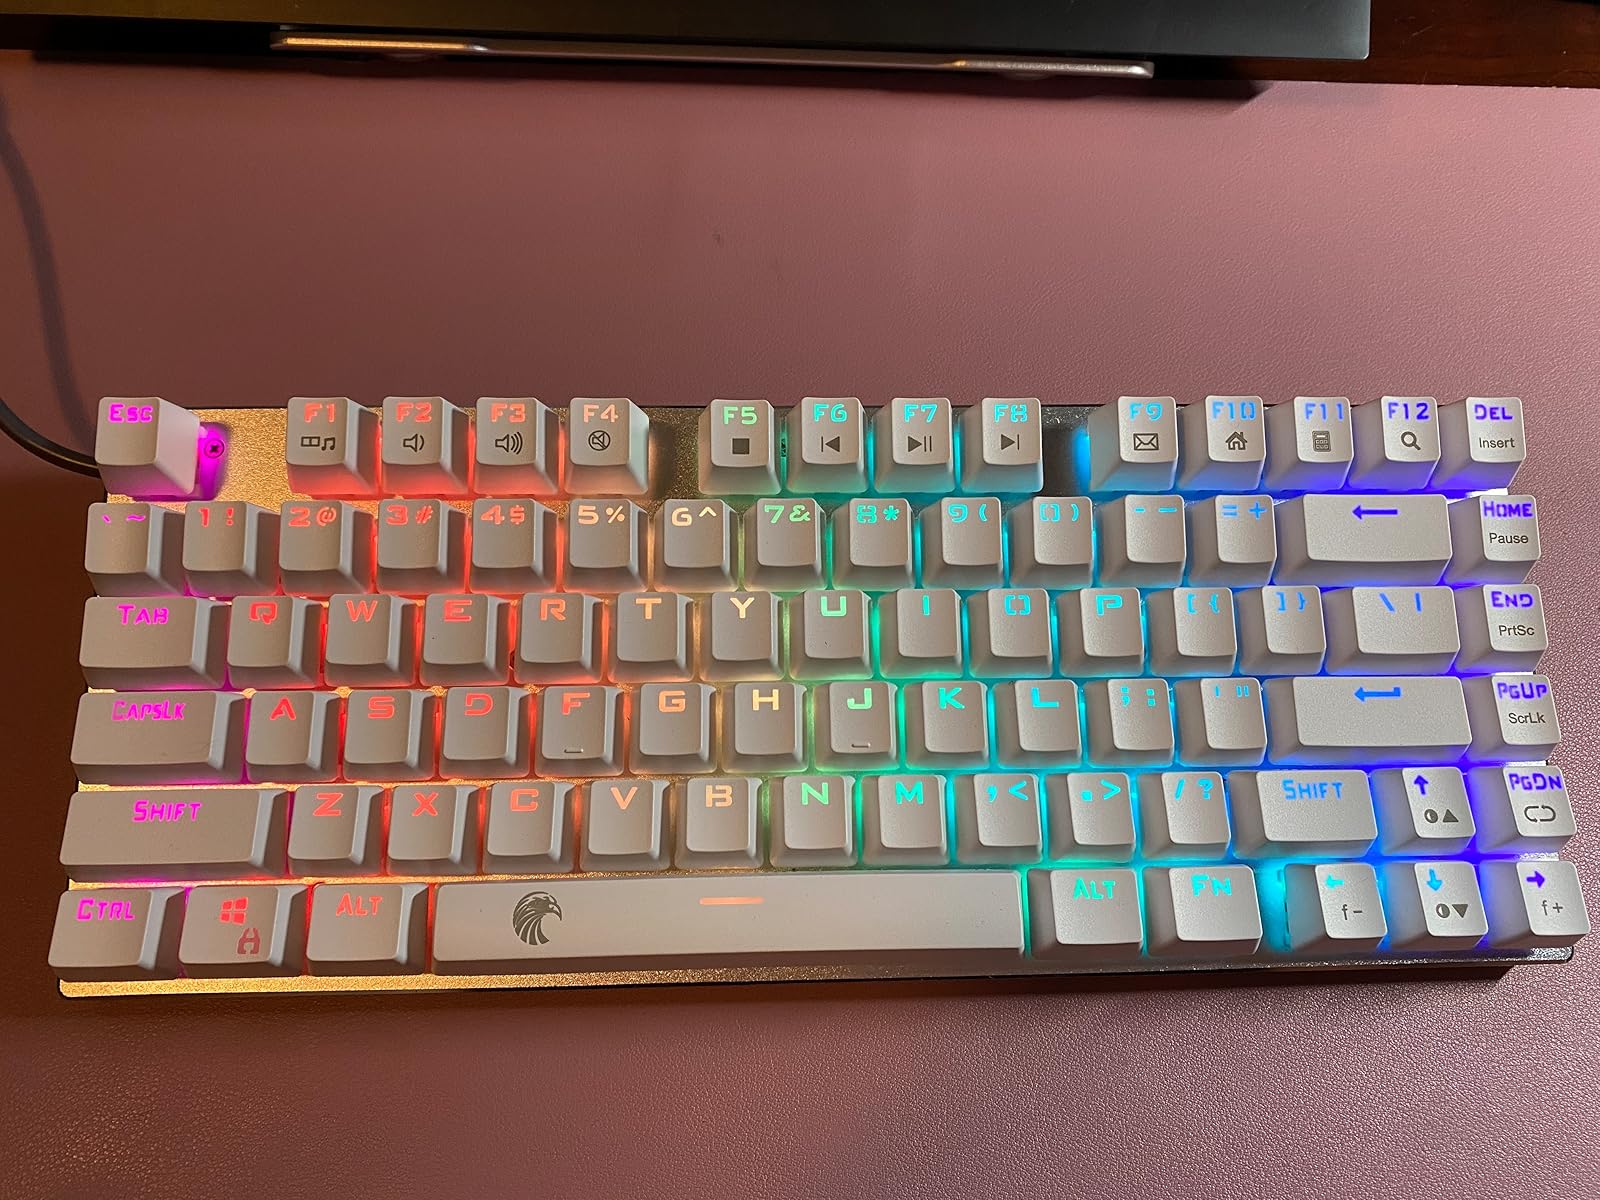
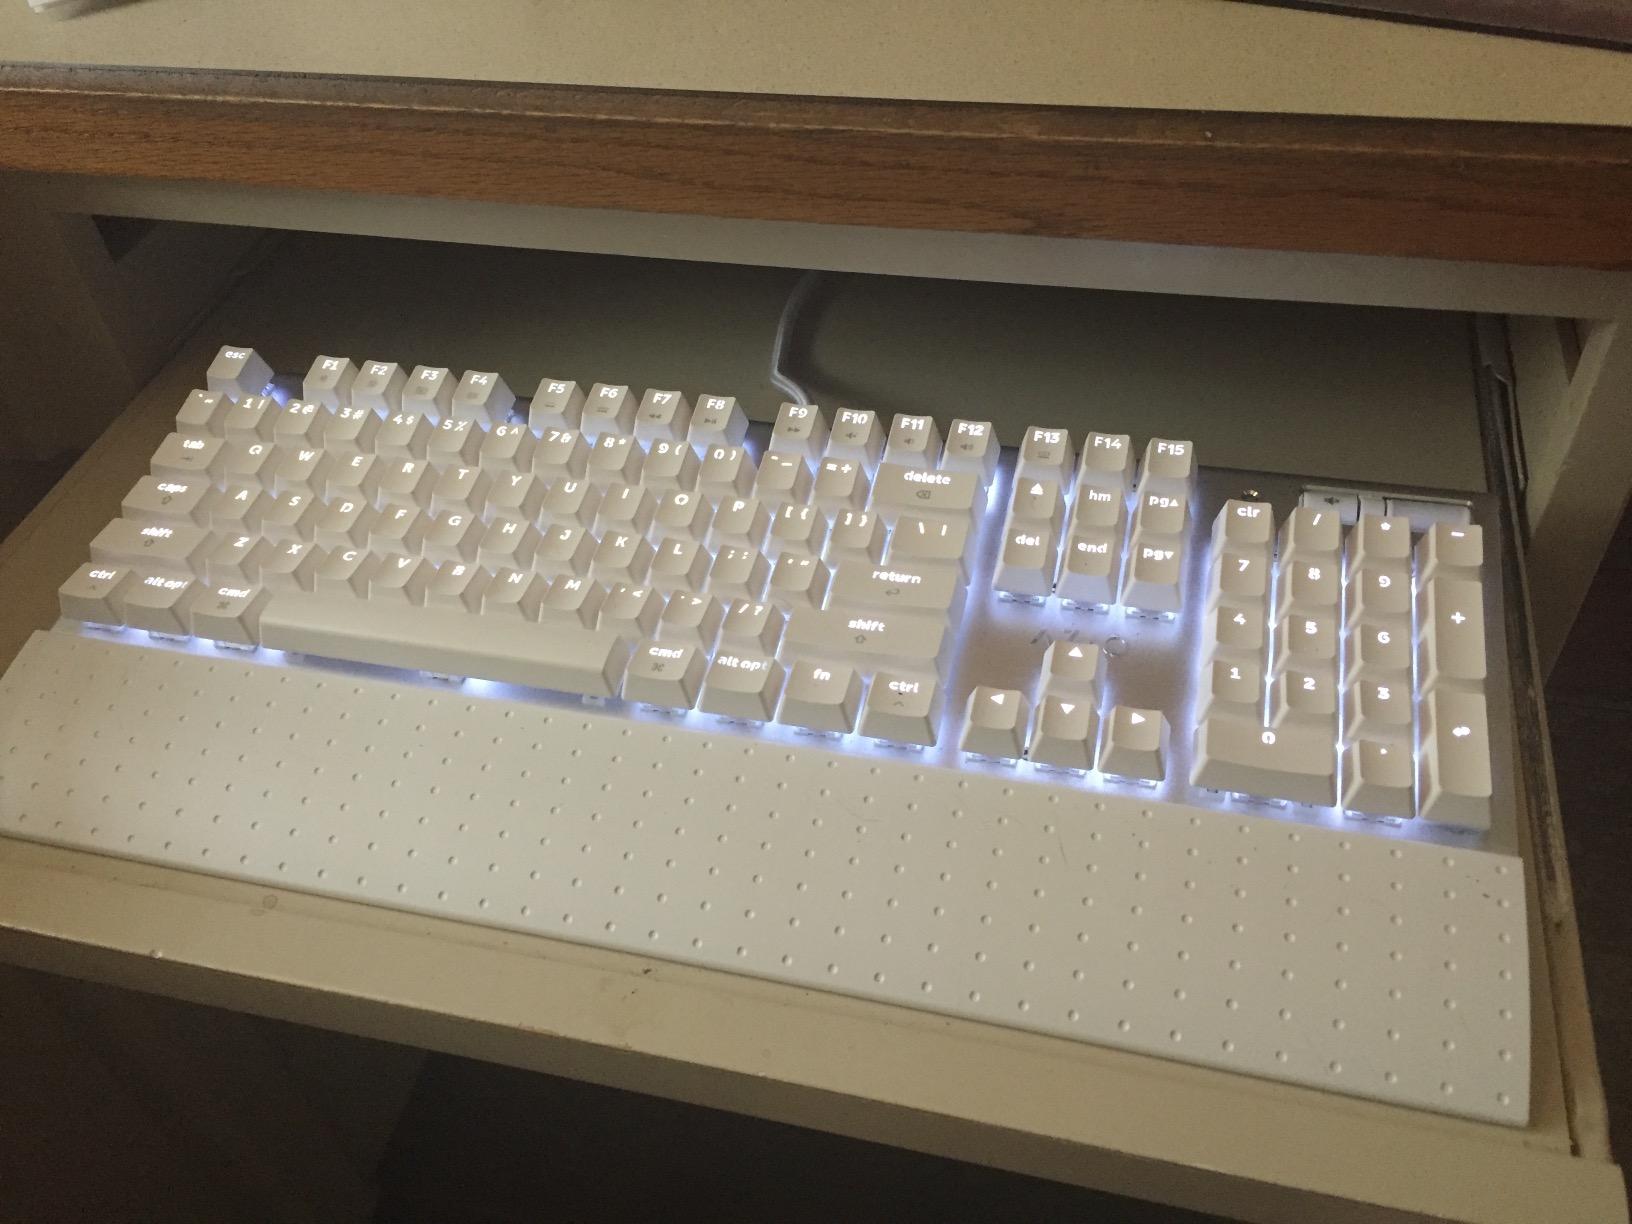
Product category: keyboard
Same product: no